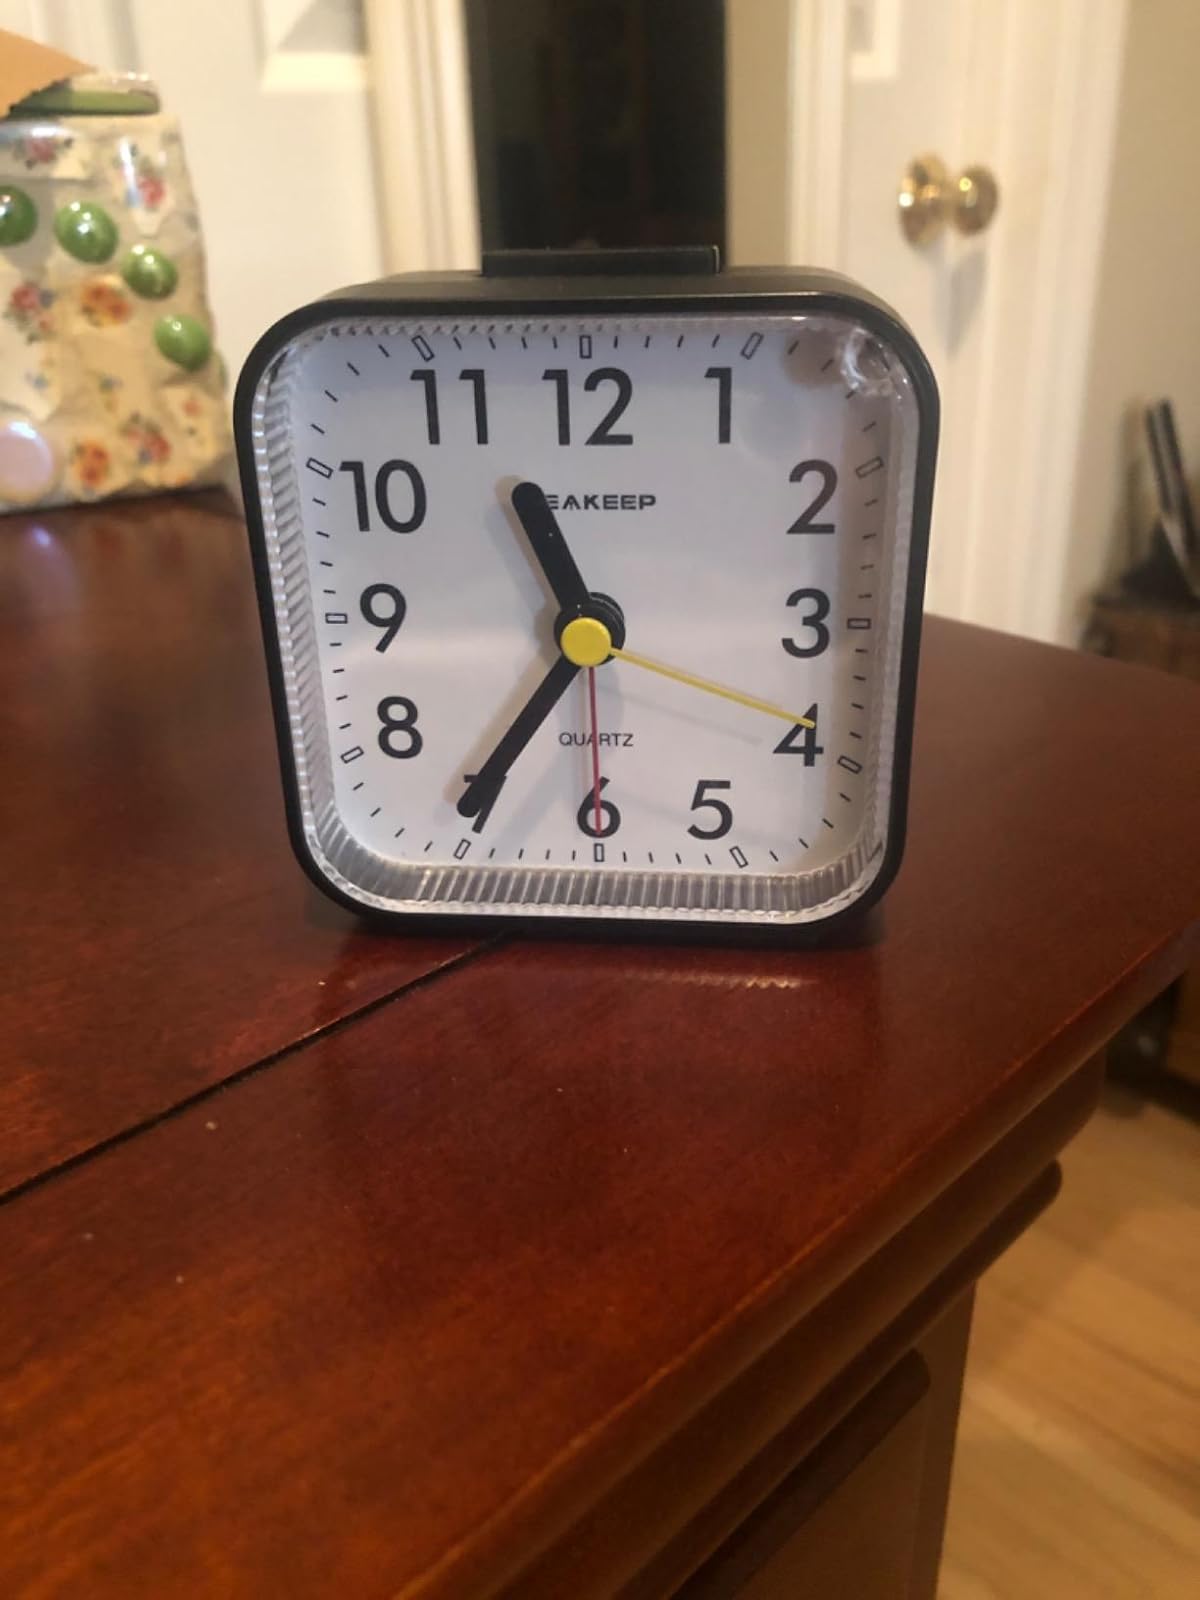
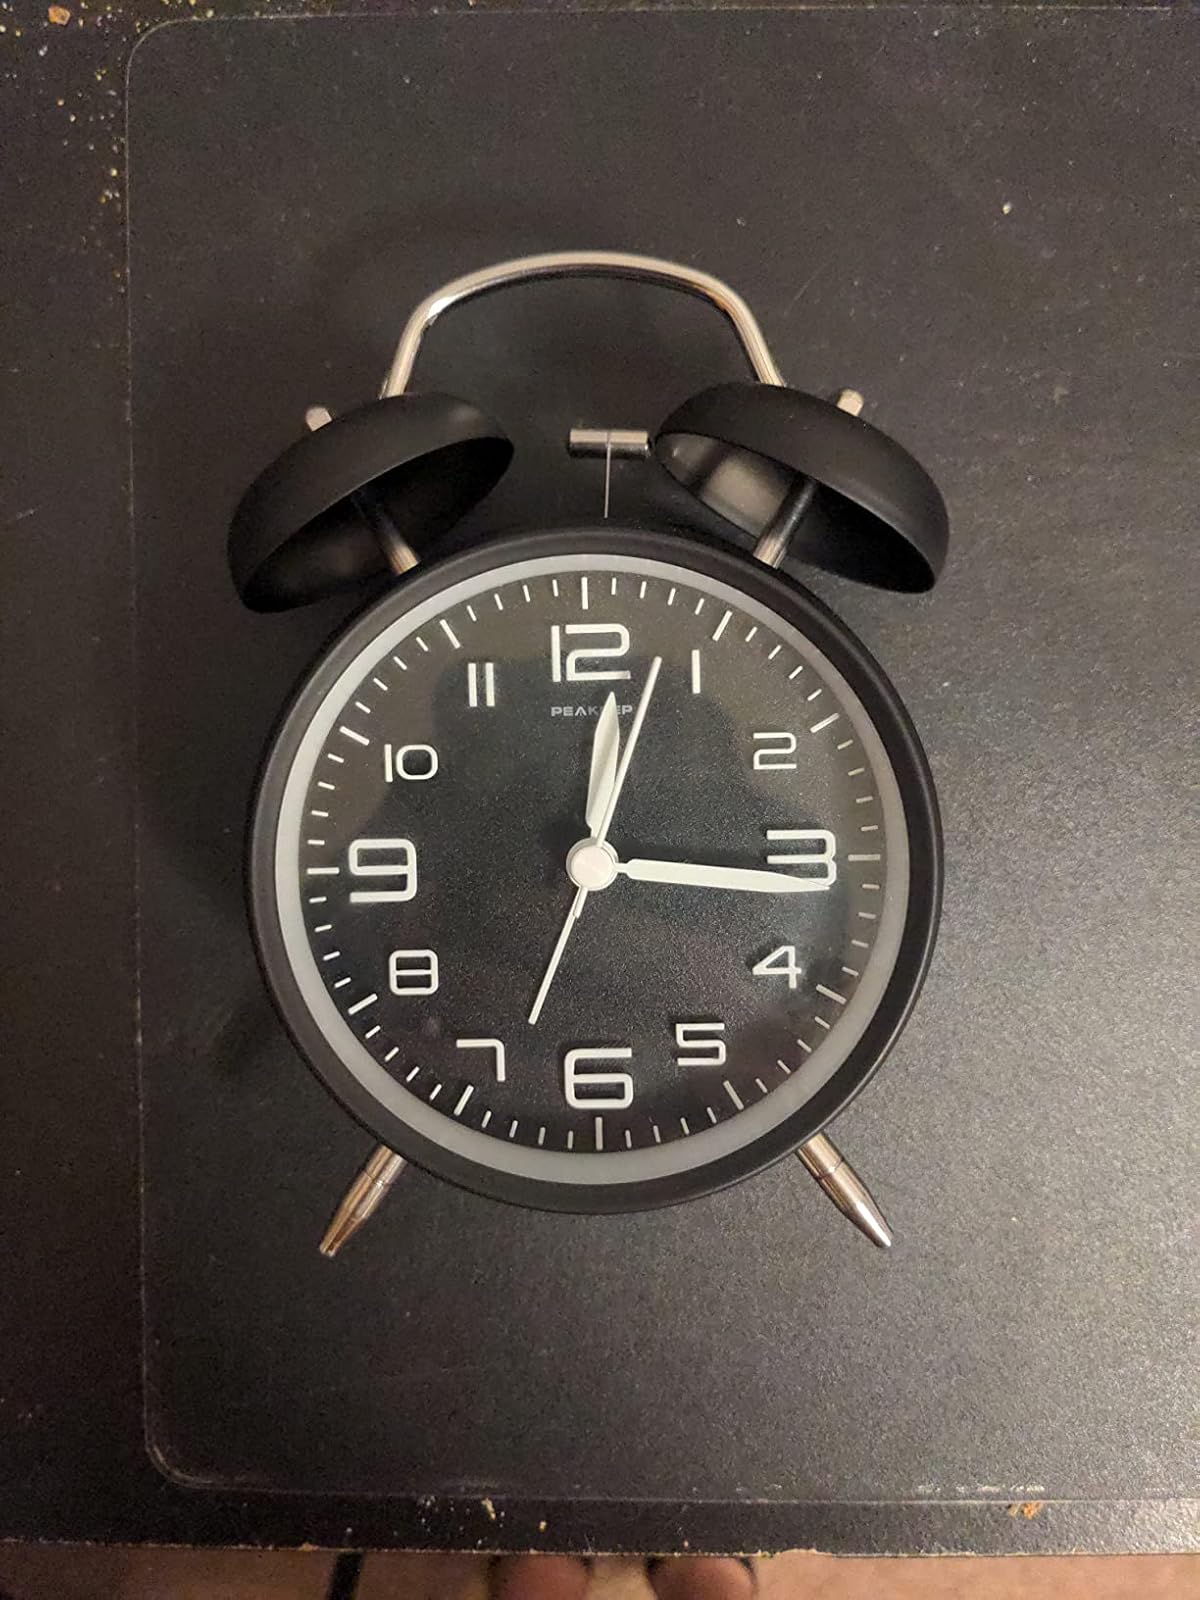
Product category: clock
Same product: no